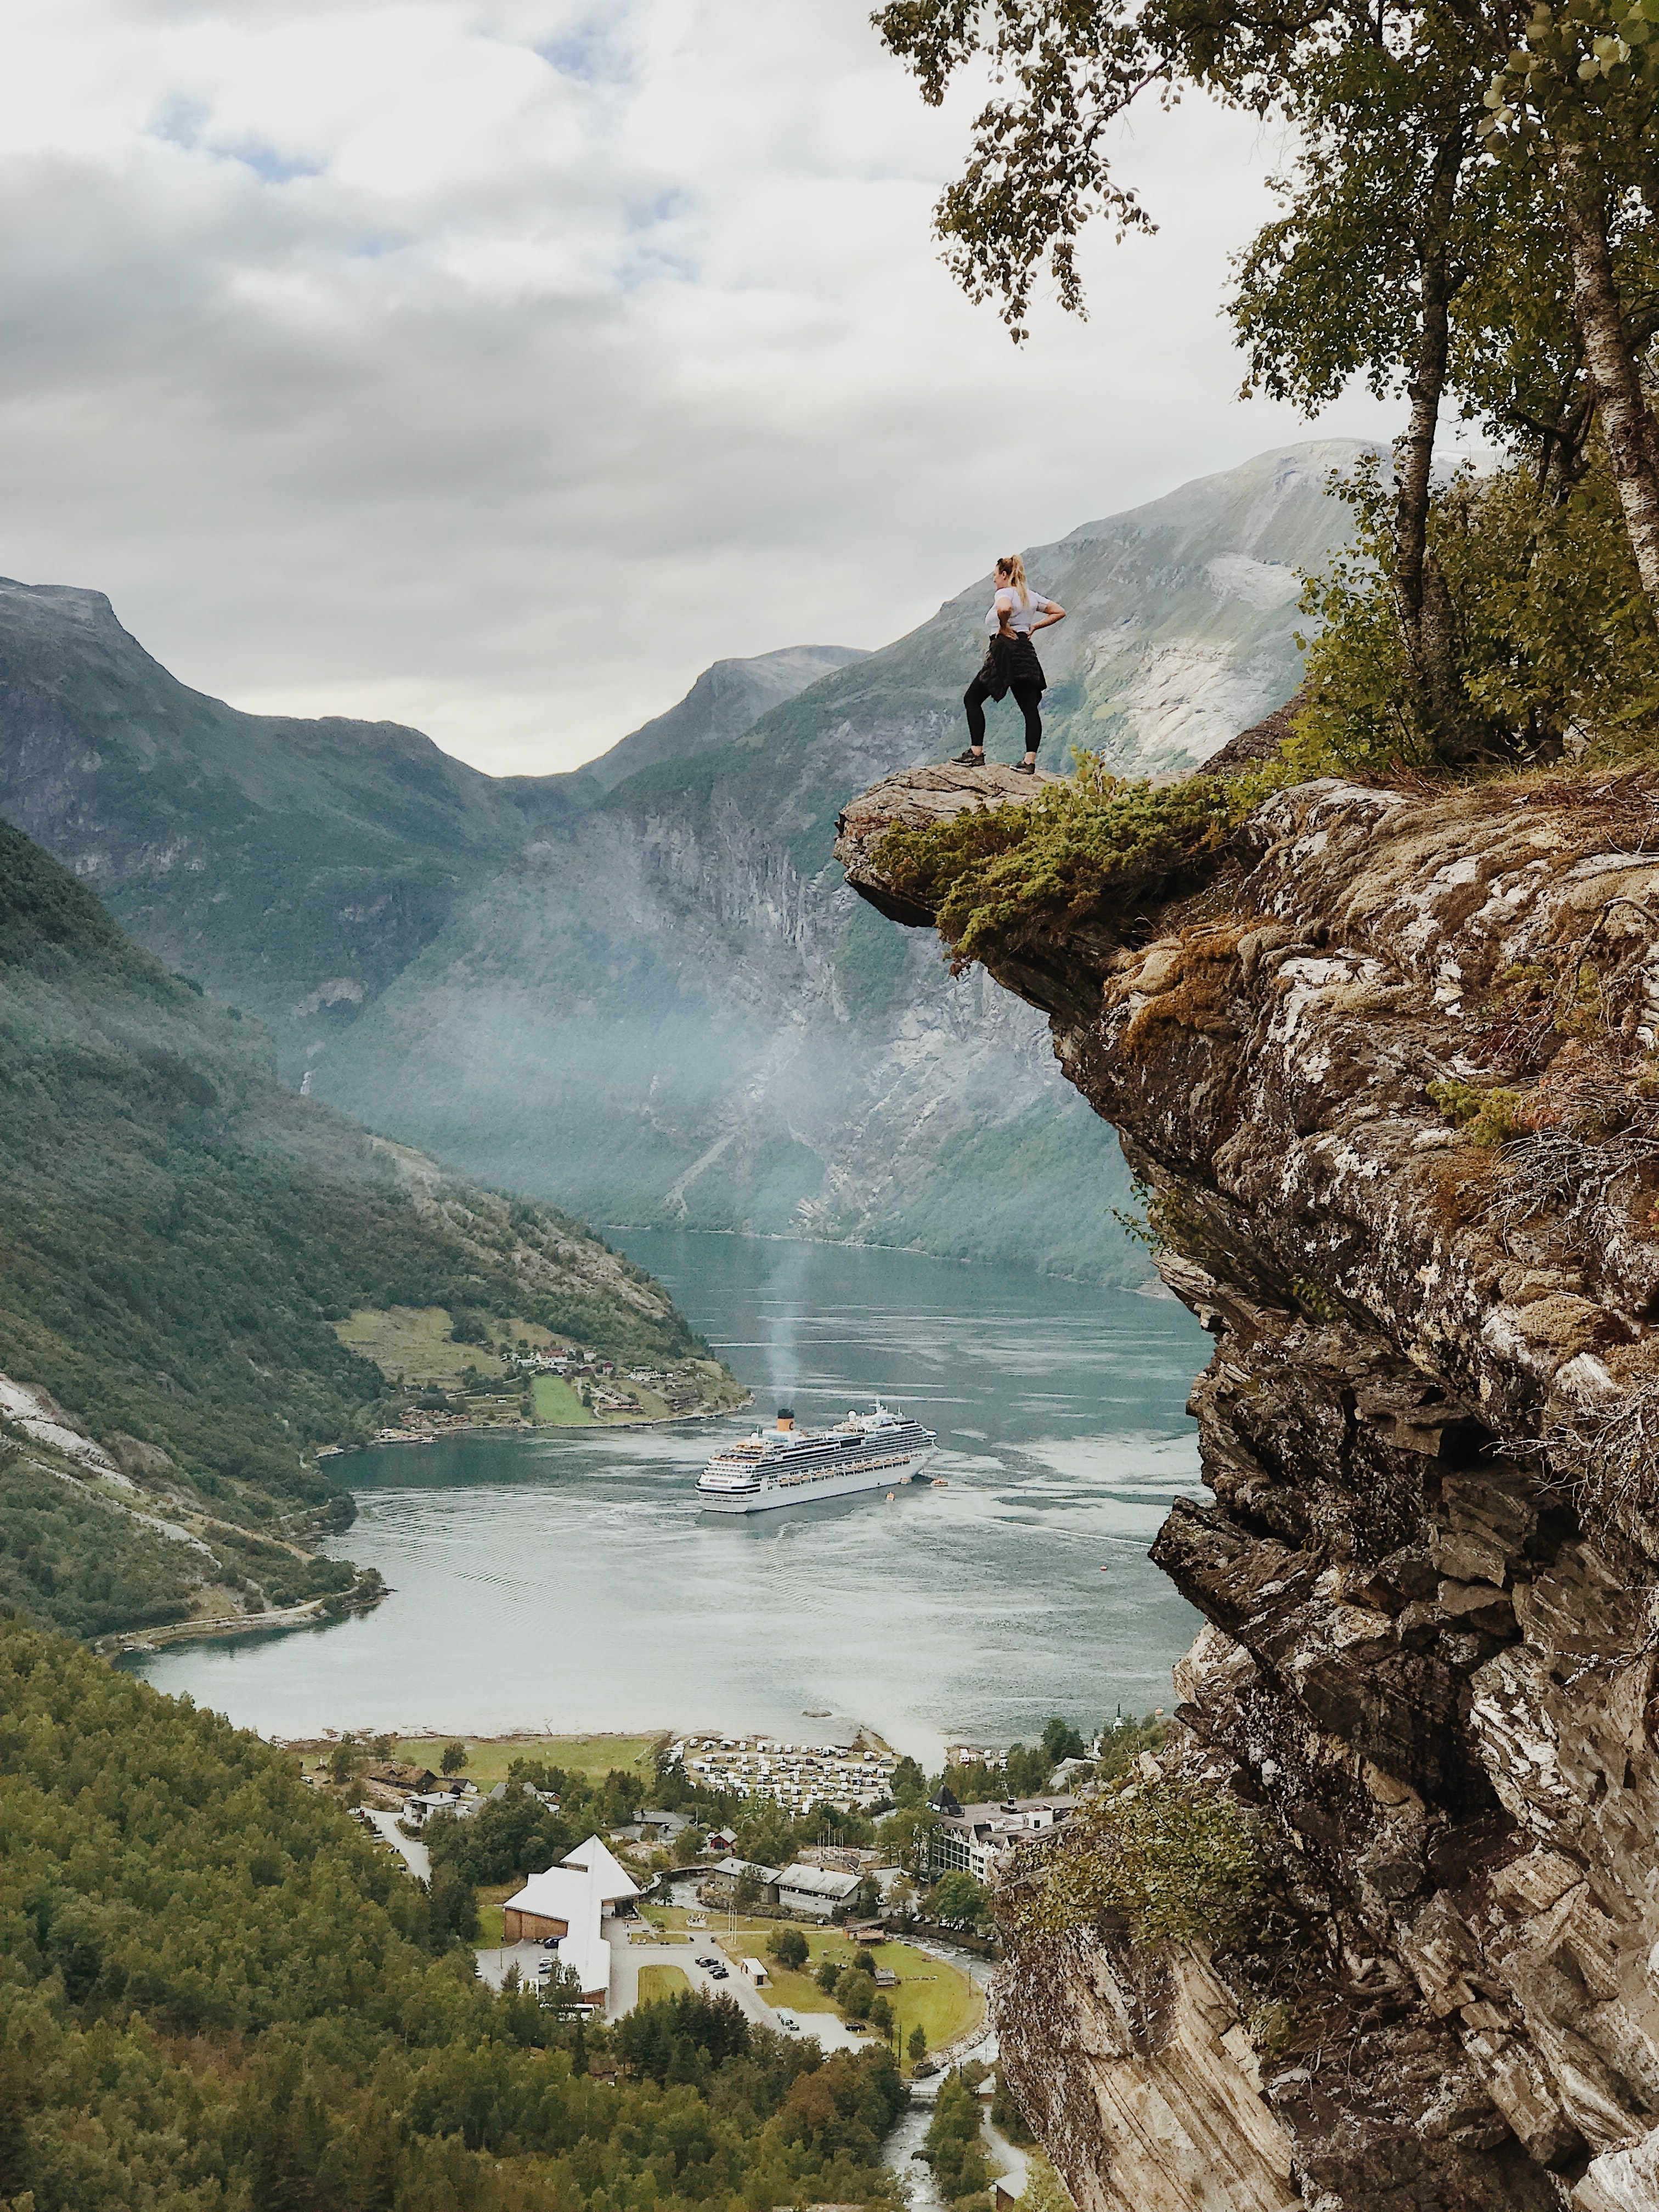
mountain, highland, wilderness, water resources, fjord, cliff, mountain range, terrain, valley, river, lake, watercourse, fell, hill station, landscape, lake district, bank, klippe, adventure, tarn, tourism, hill, national park, recreation, coastal and oceanic landforms, coast, ridge, alps